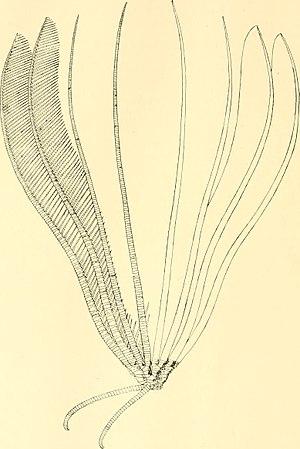
Heterometra est un genre de crinoïdes de la famille des Himerometridae.